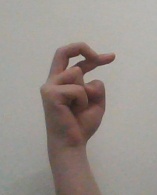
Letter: zay